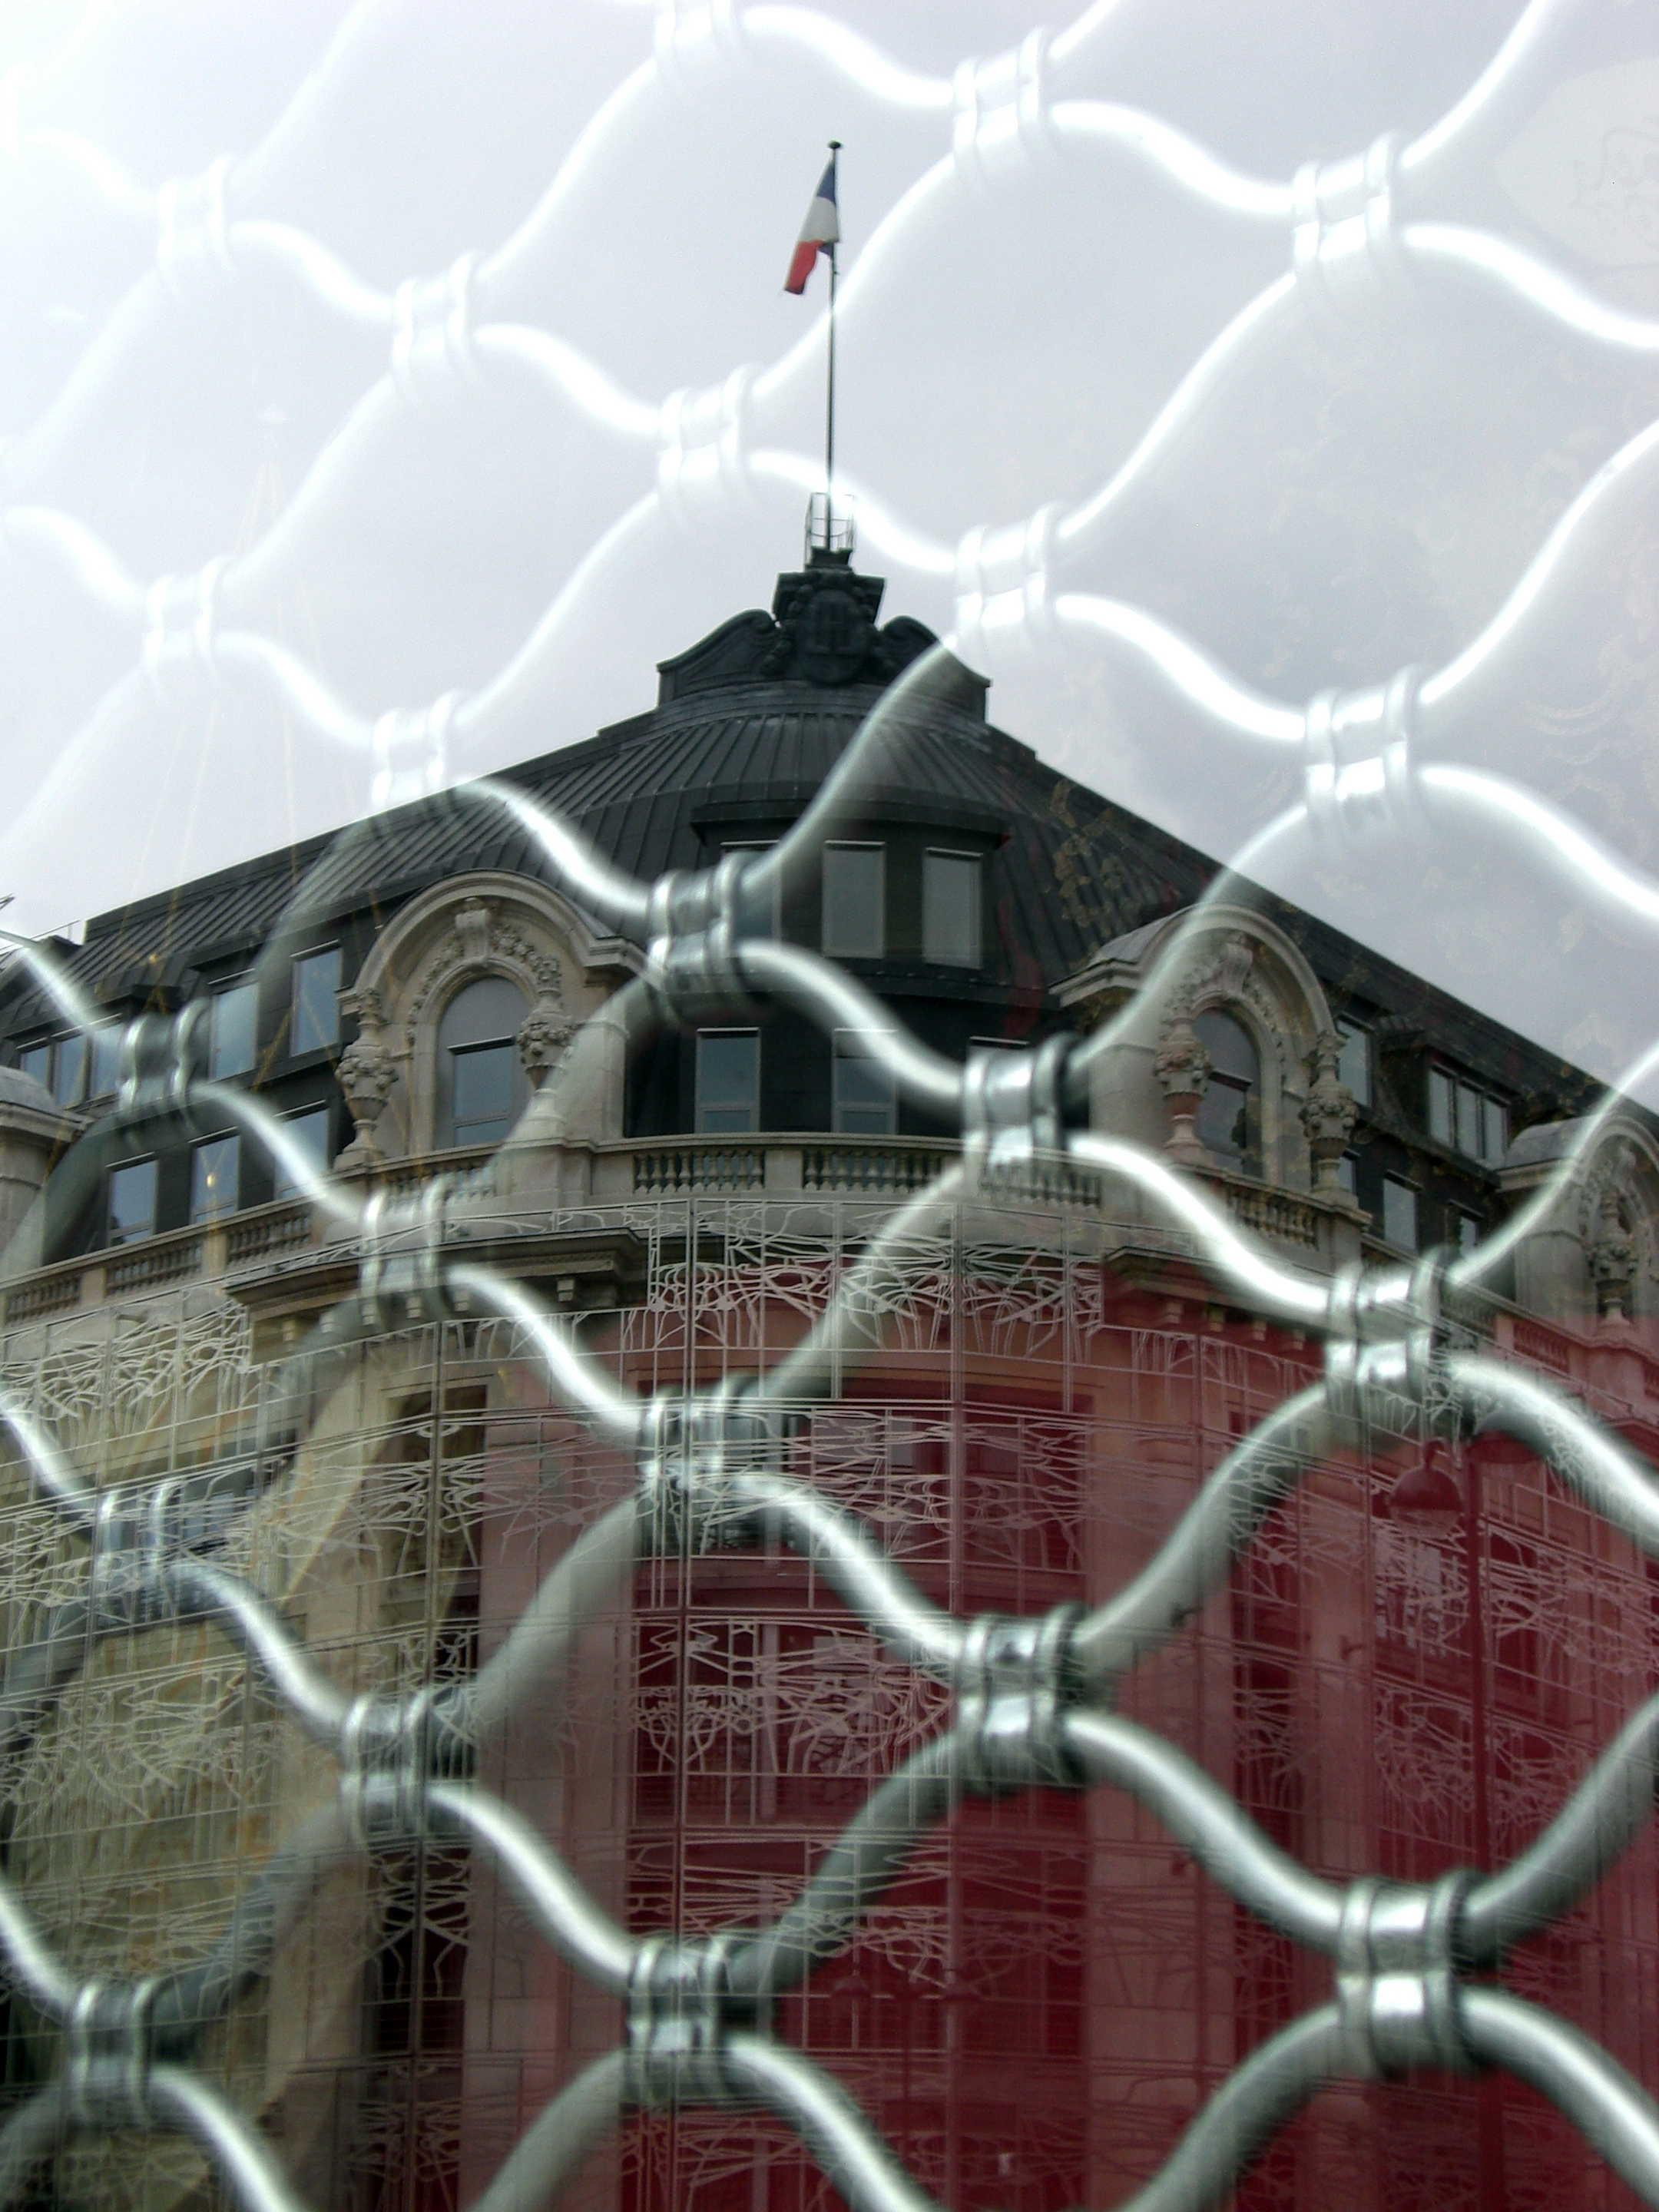
water, outdoor, architecture, street, building, city, paris, wire, france, europe, pattern, metal, font, creativecommons, net, symmetry, mirror, stock, reflections, mesh, ccby, 2d, carloszgz, original, cmstoolsphotoring, freeculturalworks, openlicense, freepictures, rue, calle, miroir, espejo, reflejo, reflejos, reflet, reflets, glace, arquitectura, francia, europa, 75001, persiana, rejas, minist redelacultureetdelacommunication, wire fencing